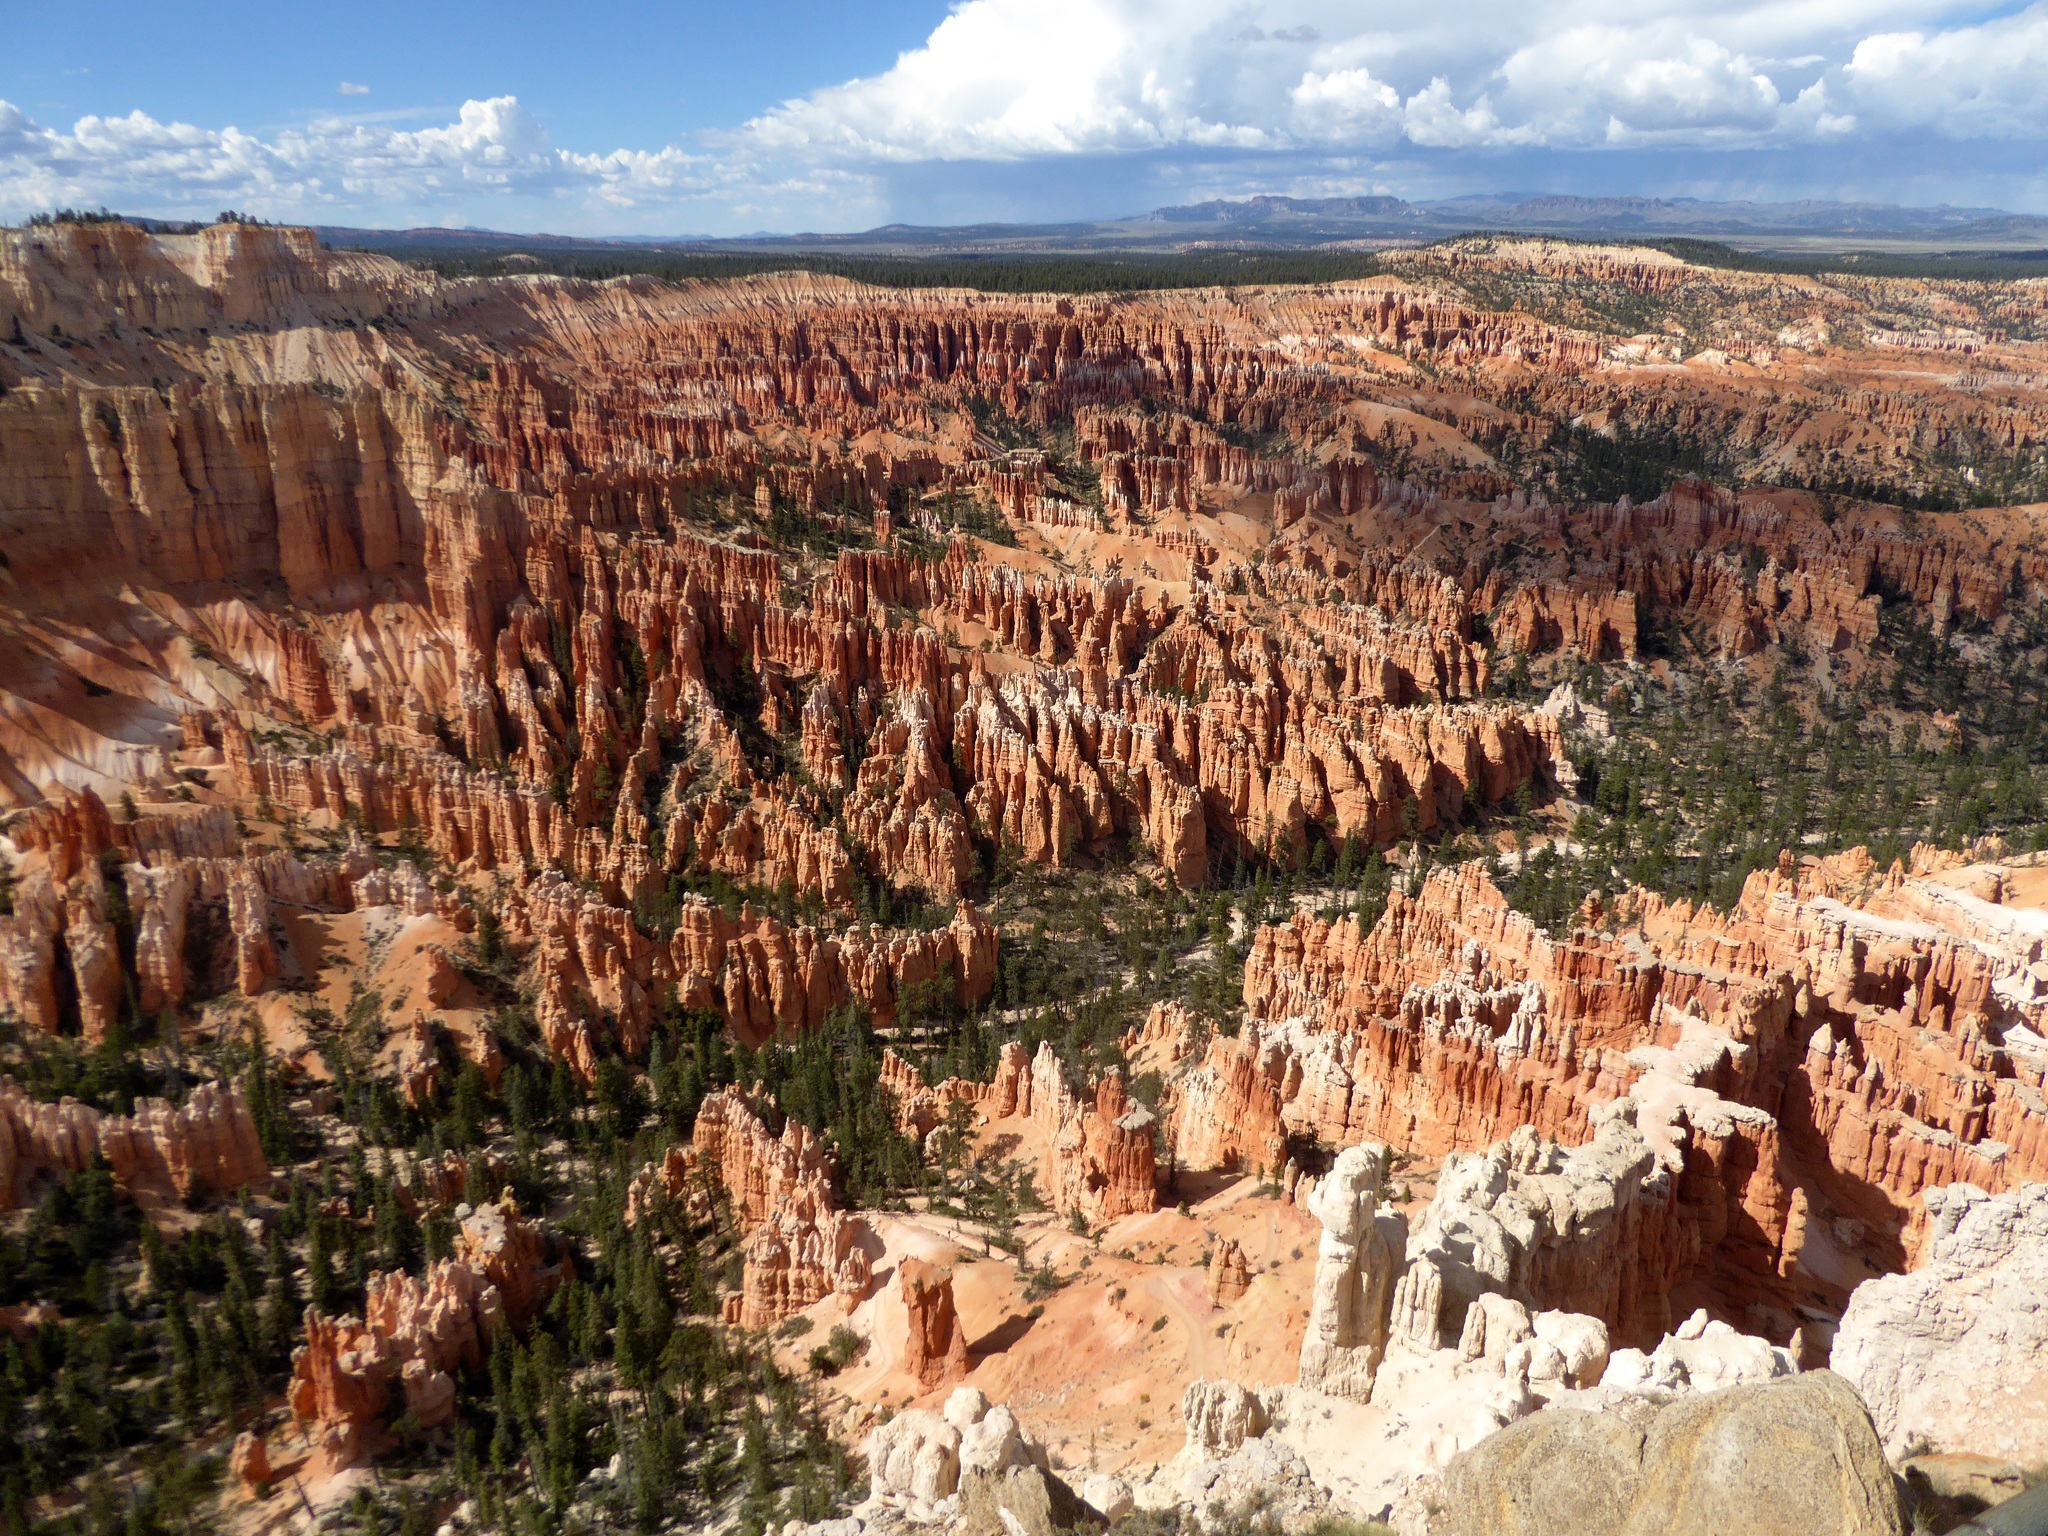
landscape, nature, rock, wilderness, valley, stone, formation, color, usa, canyon, national park, bryce, geology, utah, badlands, needles, plateau, wadi, landform, geographical feature